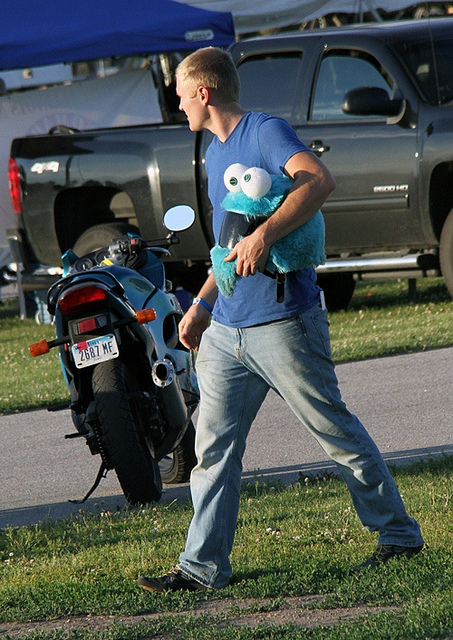
A man walking in front of a truck and a motorcycle.